Merrifield House

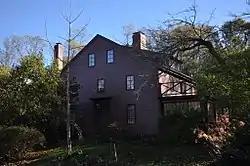

The Merrifield House, also known as Rosebank, is a historic house at 11 Woods Lane in Ipswich, Massachusetts. It was built c. 1792 by Francis Merrifield, Jr., a veteran of the American Revolutionary War. The main block of the house is a 2.5 story, nearly square, wood-frame structure with an off-center chimney. The house has a number of rambling additions, some of which may have been built by Merrifield to accommodate his large family. It is also somewhat unusual in having a second cooking fireplace in its second level.